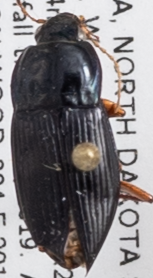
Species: Poecilus lucublandus
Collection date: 2019-09-10
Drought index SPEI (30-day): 1.93
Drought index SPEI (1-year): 1.466
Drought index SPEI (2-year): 0.878